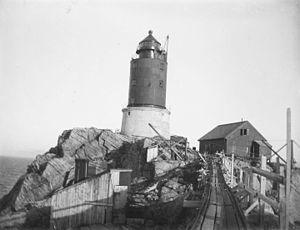
Le phare de Storholmen est un phare côtier de la commune de Giske, dans le Comté de Møre og Romsdal. Il est géré par l'administration côtière norvégienne.